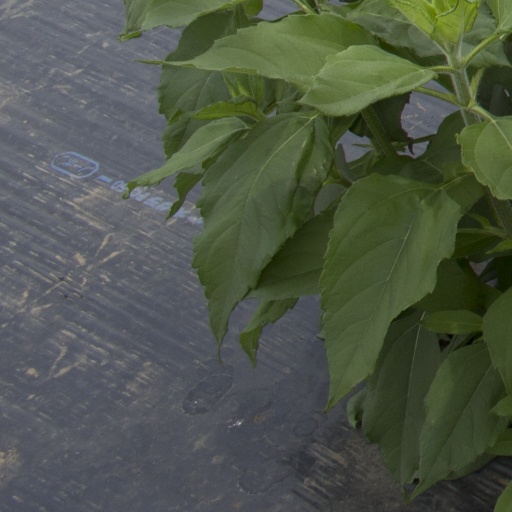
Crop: Jerusalem artichoke